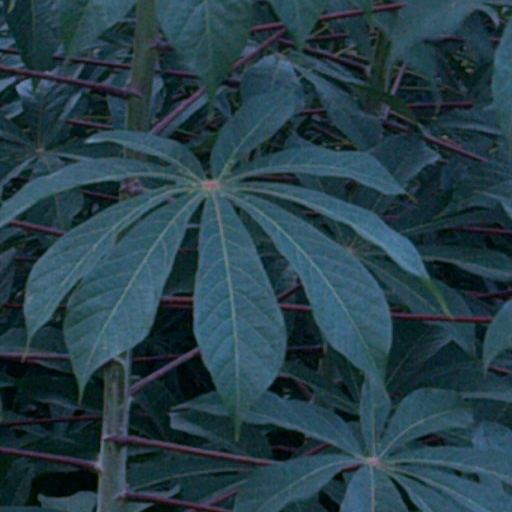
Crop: cassava